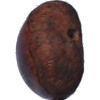
Label: Chestnut 1